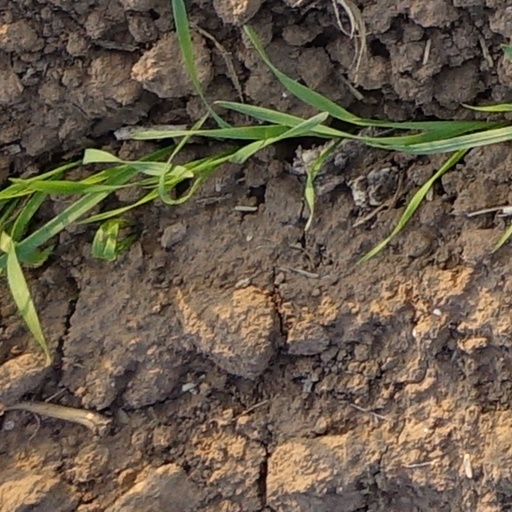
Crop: wheat